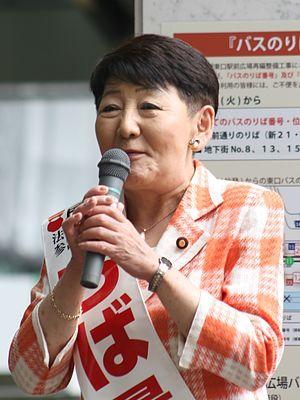
Keiko Chiba, née le 11 mai 1948 dans l'arrondissement de Hodogaya et la ville de Yokohama, est une femme politique japonaise, membre du Parti démocrate du Japon. Membre de la Chambre des conseillers, la chambre haute de la Diète du Japon, pour sa préfecture natale de 1986 à 2010, elle est ministre de la Justice du 16 septembre 2009 au 17 septembre 2010 dans les 93ᵉ puis 94ᵉ Cabinets du Japon dirigés respectivement par Yukio Hatoyama et Naoto Kan.